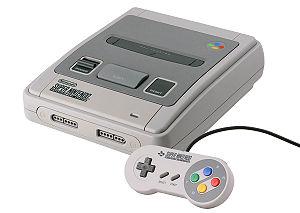
La Super Nintendo Entertainment System, ou Super Famicom au Japon, est une console de jeux vidéo du constructeur japonais Nintendo commercialisée à partir de novembre 1990. En Amérique du Nord, la console est sortie avec un look résolument différent. À noter qu'en Corée du Sud, la Super Nintendo est distribuée par Hyundai Electronics sous le nom de Super Comboy.